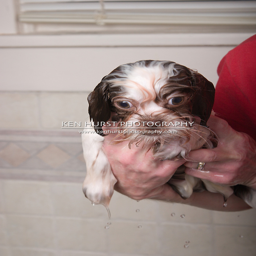
puppy dripping dry after that terrible bath !